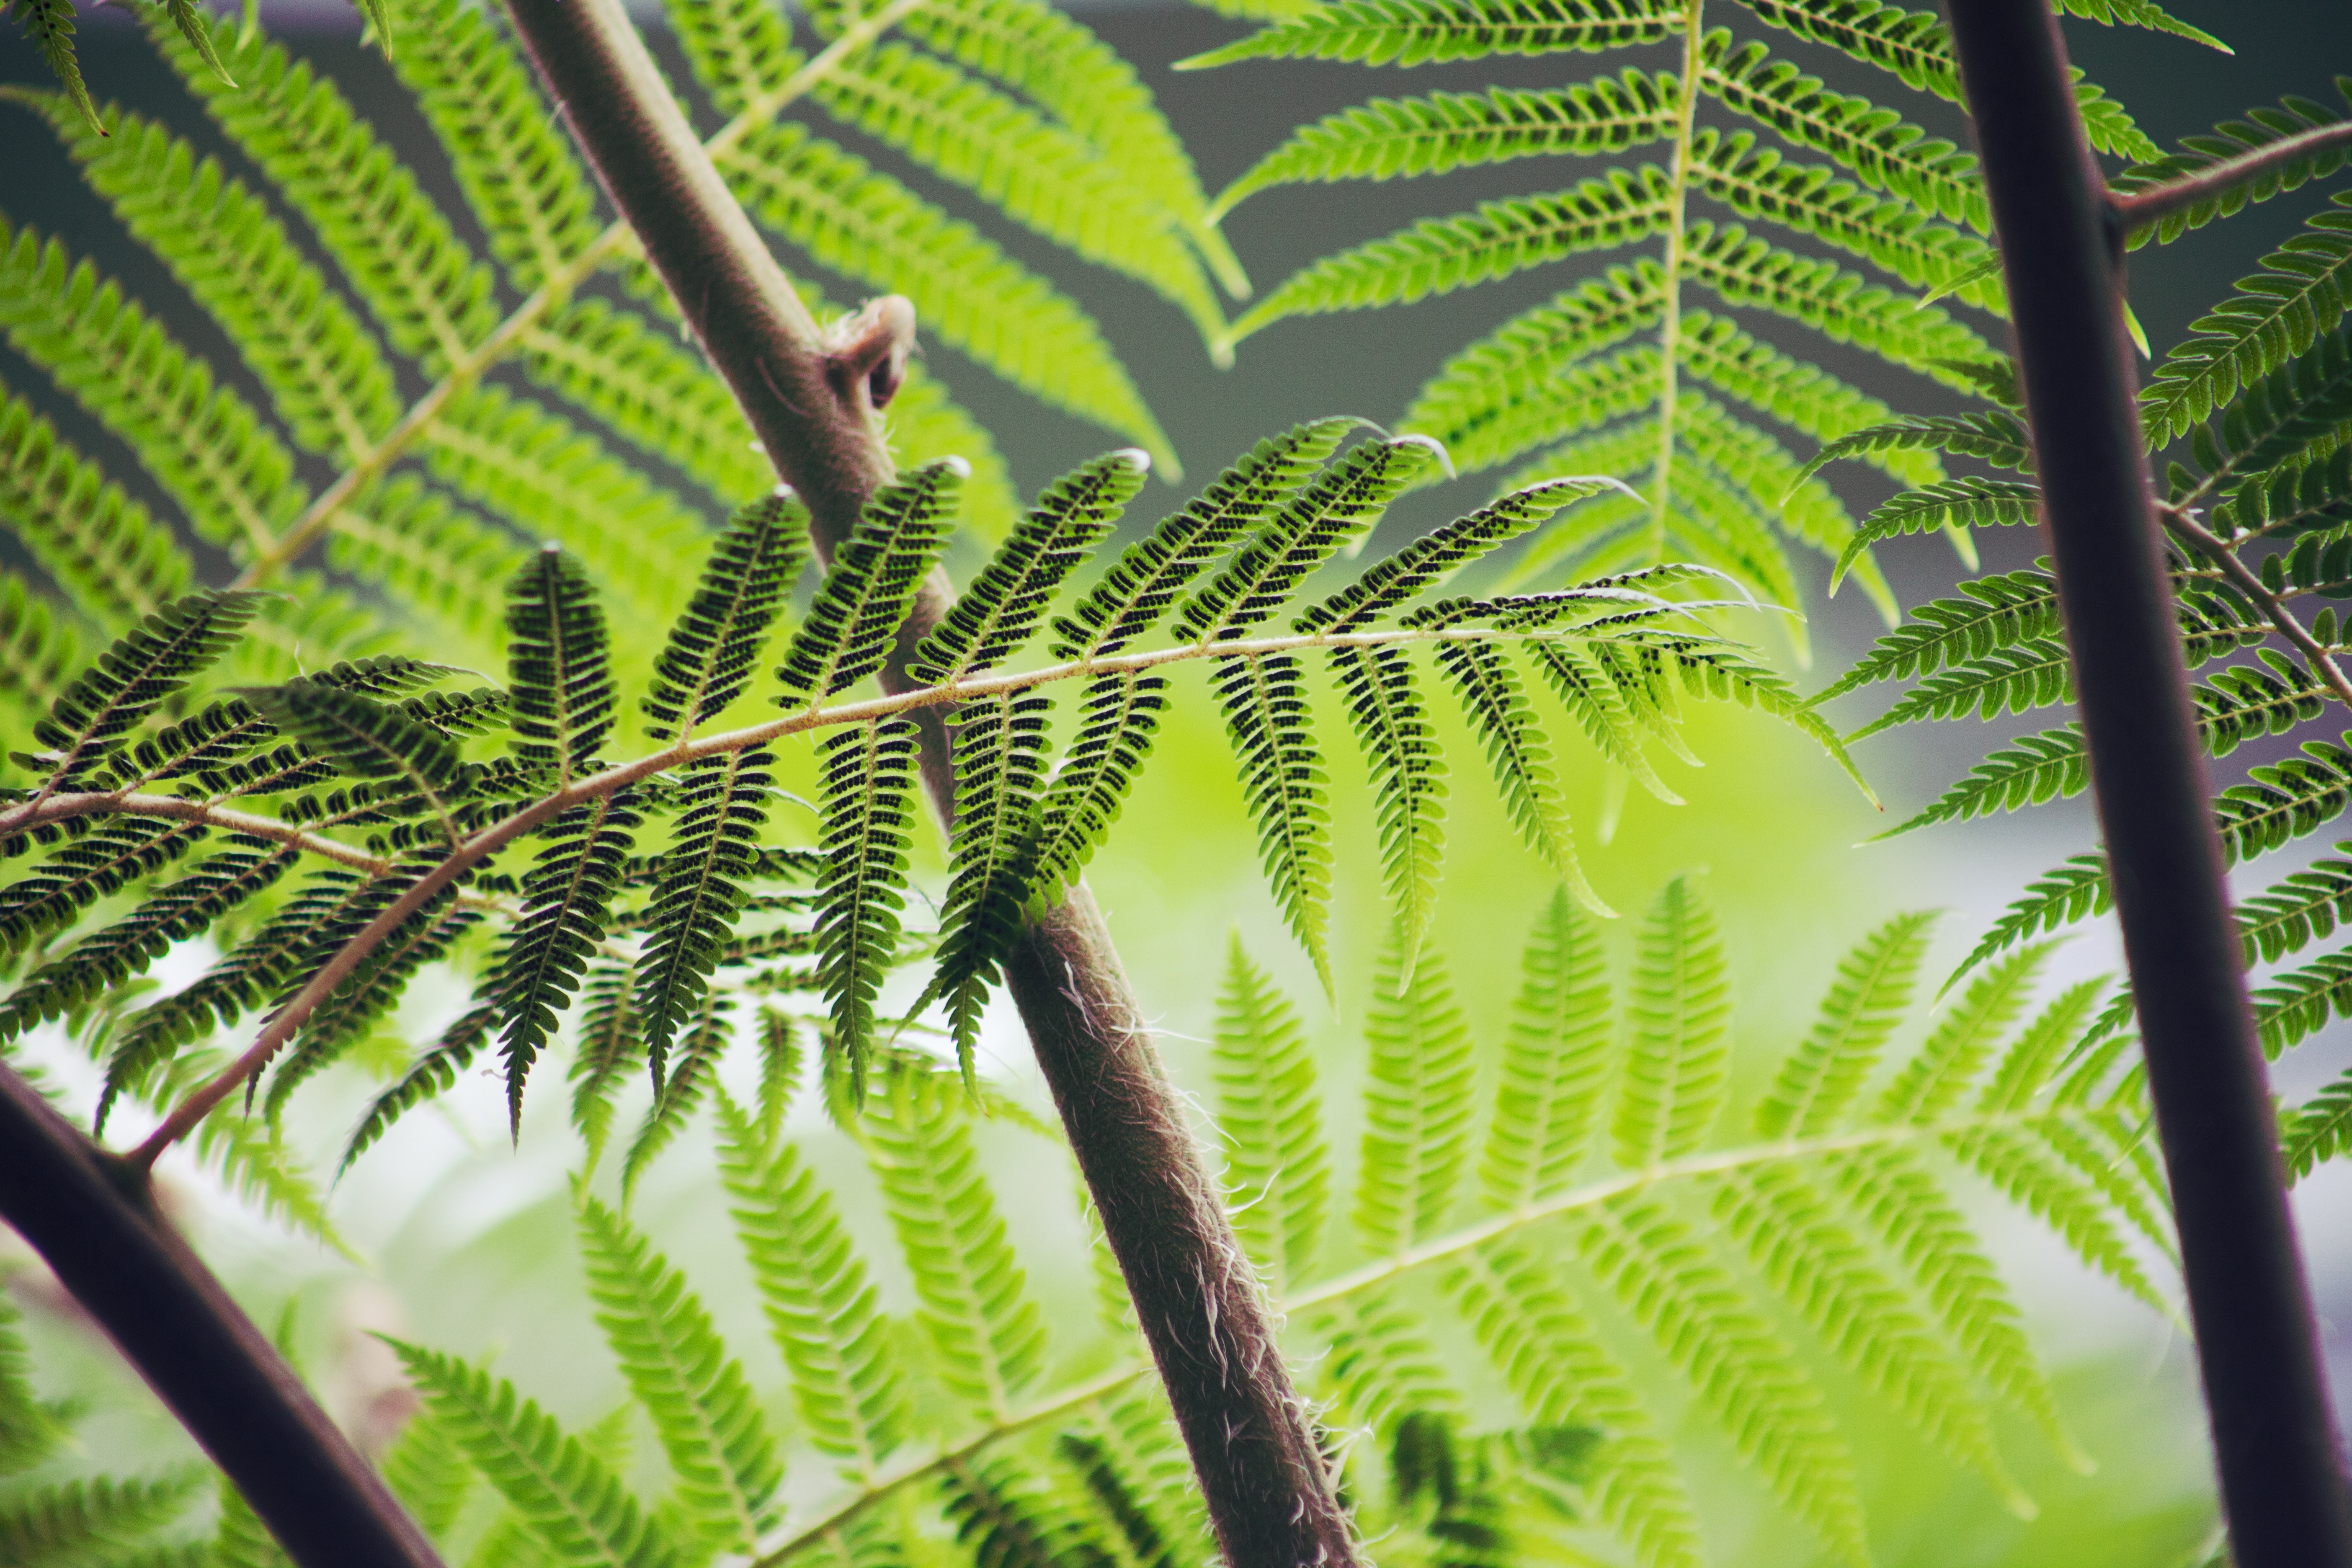
tree, nature, forest, branch, plant, leaf, flower, green, jungle, botany, flora, fauna, fern, leaves, vegetation, rainforest, tropics, ecosystem, plant stem, woody plant, land plant, ferns and horsetails, arecales, palm family, vascular plant